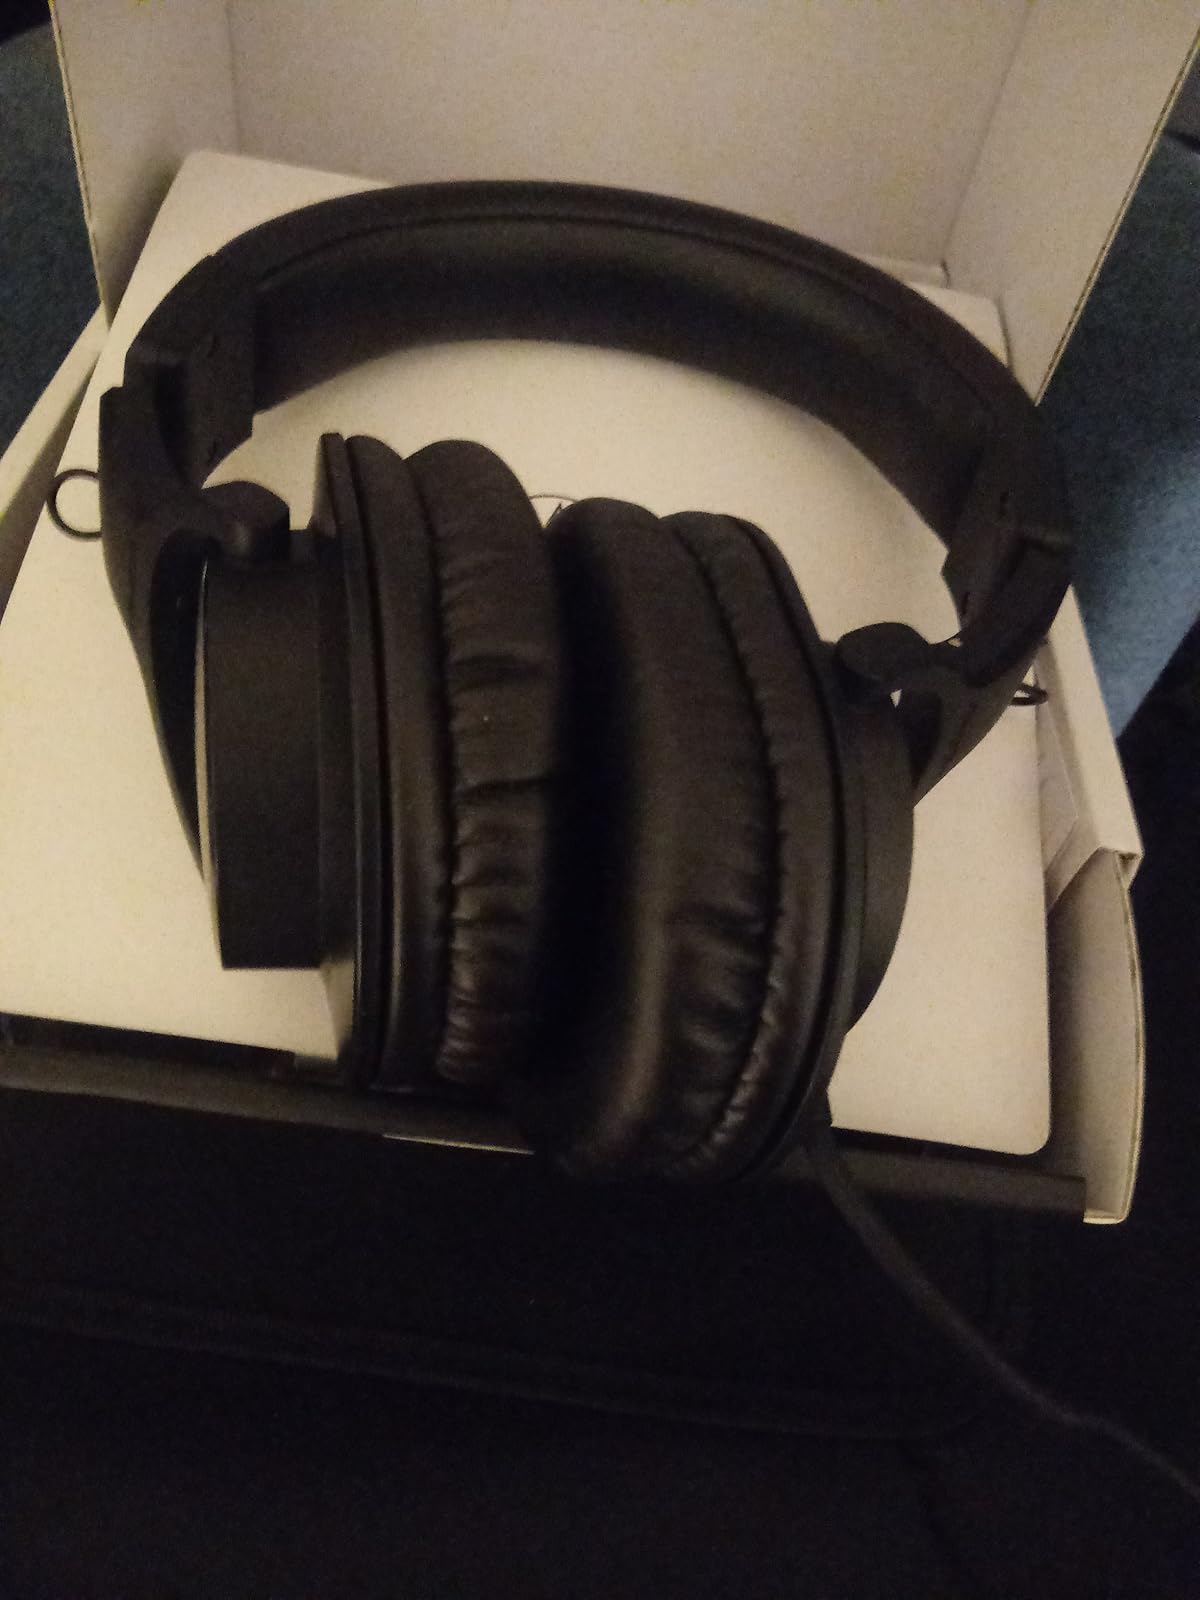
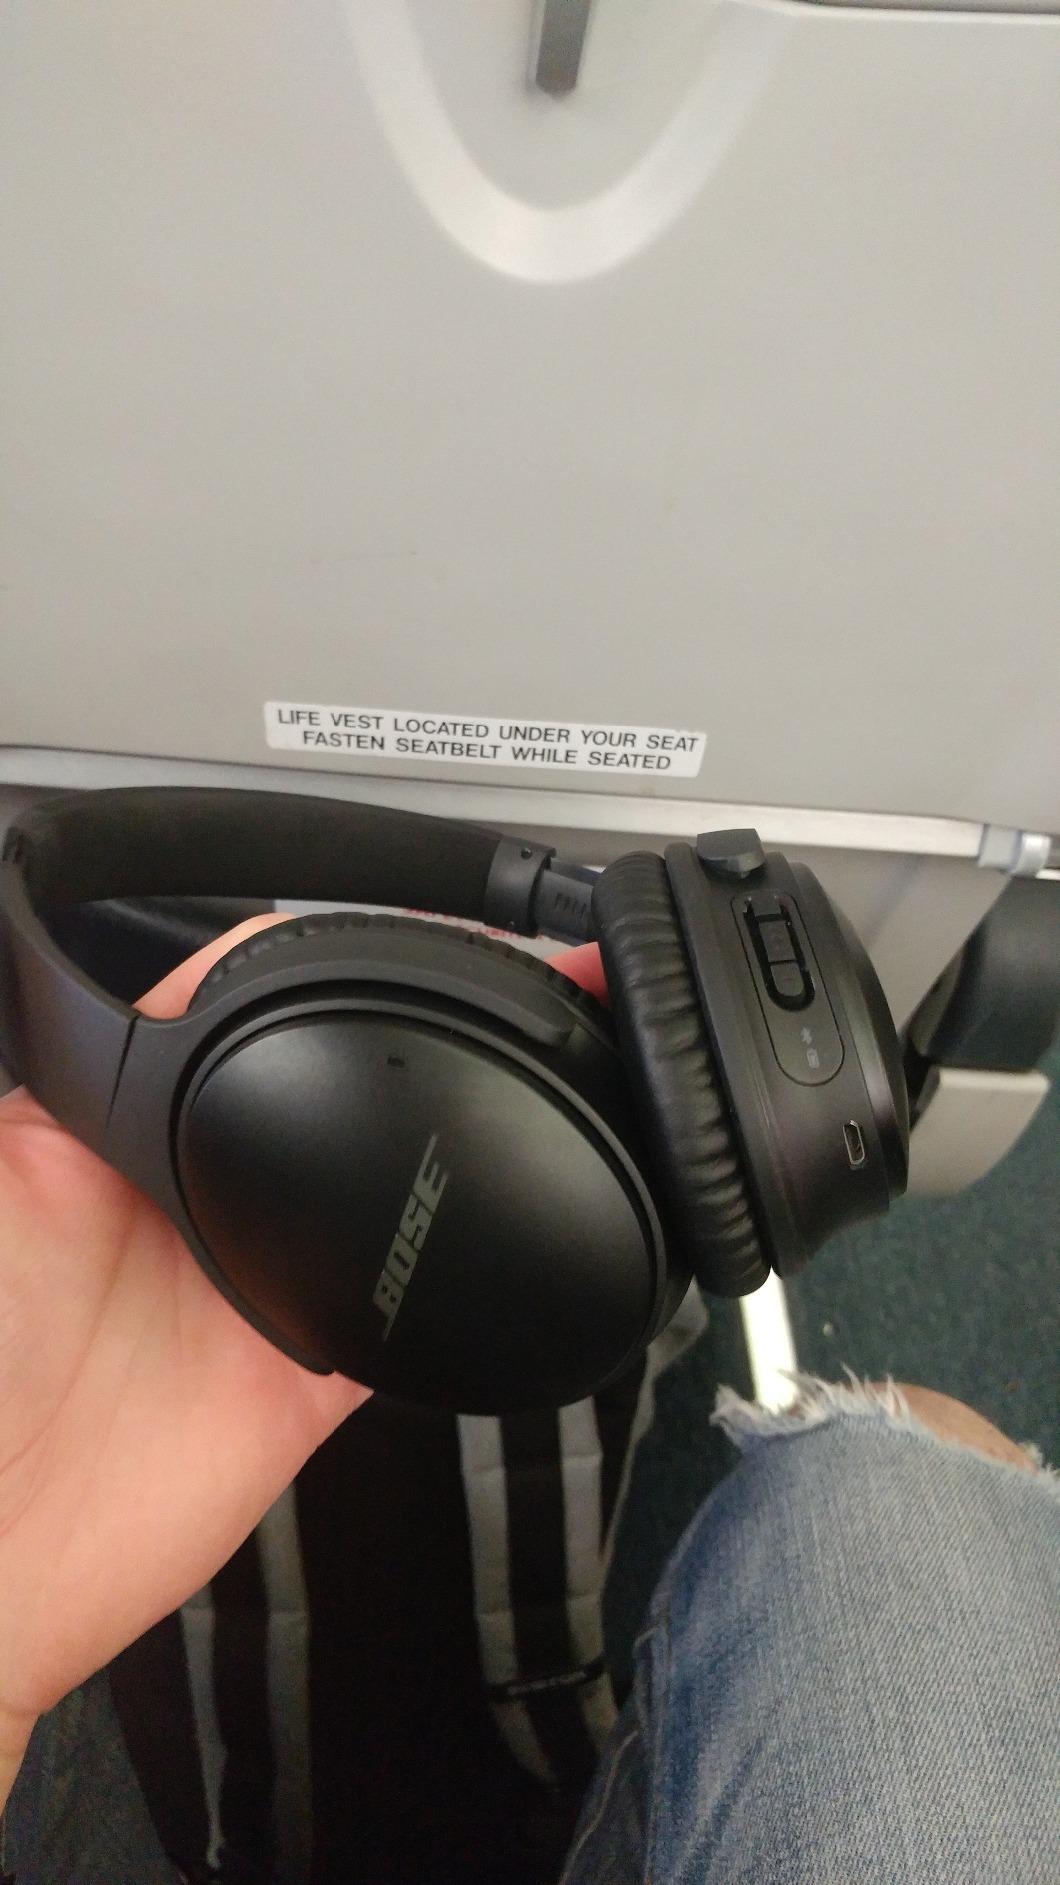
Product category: headphones
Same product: no